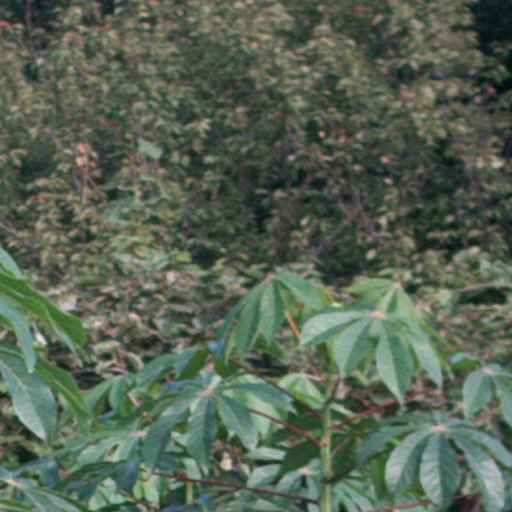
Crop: cassava